Merv Griffin

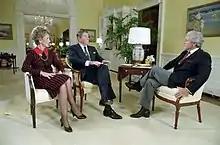
Griffin interviewing President Ronald Reagan and First Lady Nancy Reagan in 1983

In 1965, Griffin launched a syndicated talk show titled "The Merv Griffin Show" through Westinghouse Broadcasting. The program aired in various time slots across North America, with some stations broadcasting it during the daytime, others in primetime, and a few placing it opposite "The Tonight Show". Arthur Treacher, Griffin's mentor, served as the show's announcer and sidekick until 1970. After Treacher's departure, Griffin took over the announcing role, entering the stage with the phrase, "And now...here I come!" According to Griffin's obituary in "Entertainment Weekly", "The Merv Griffin Show" won 11 Emmy Awards.